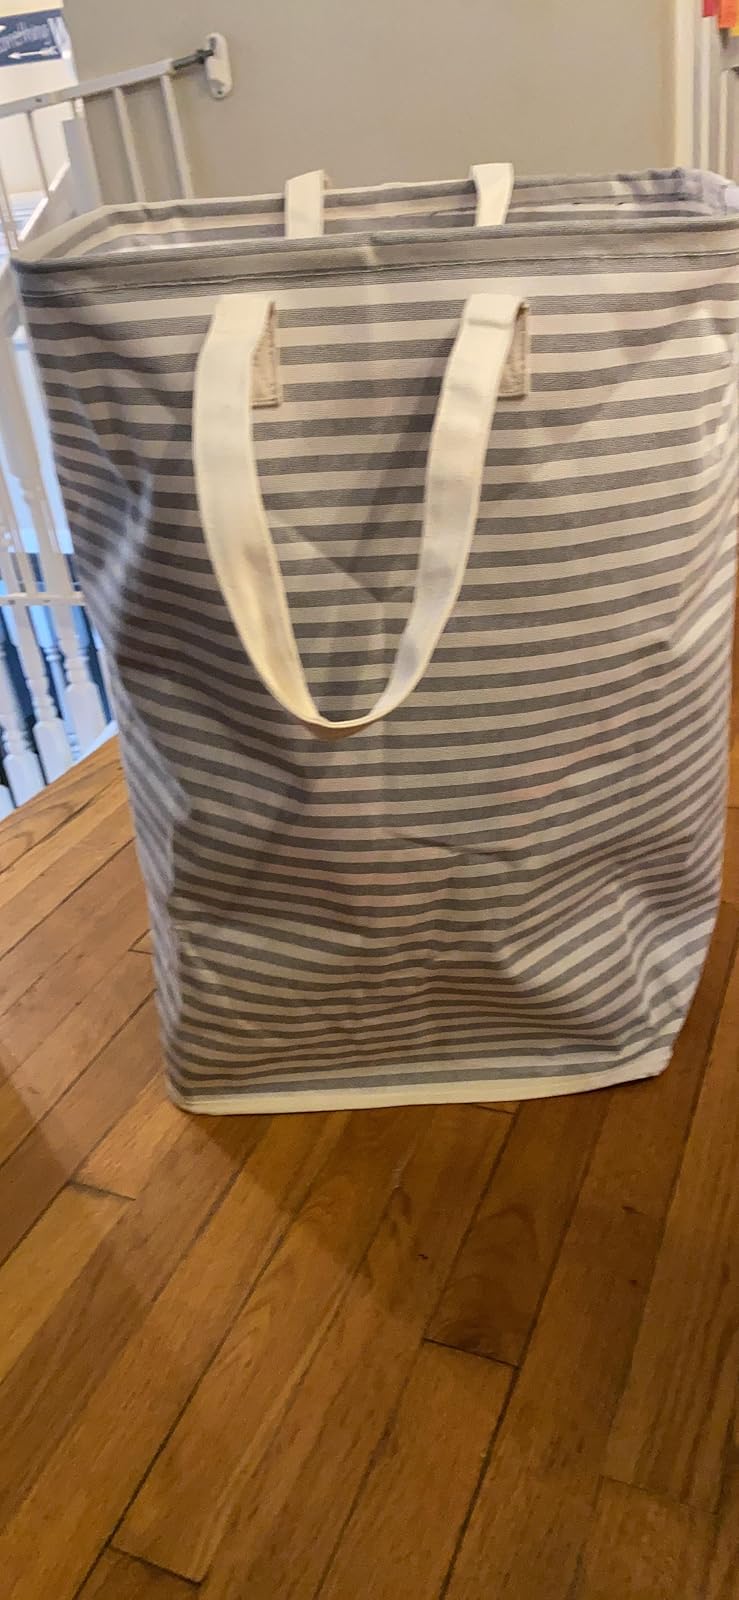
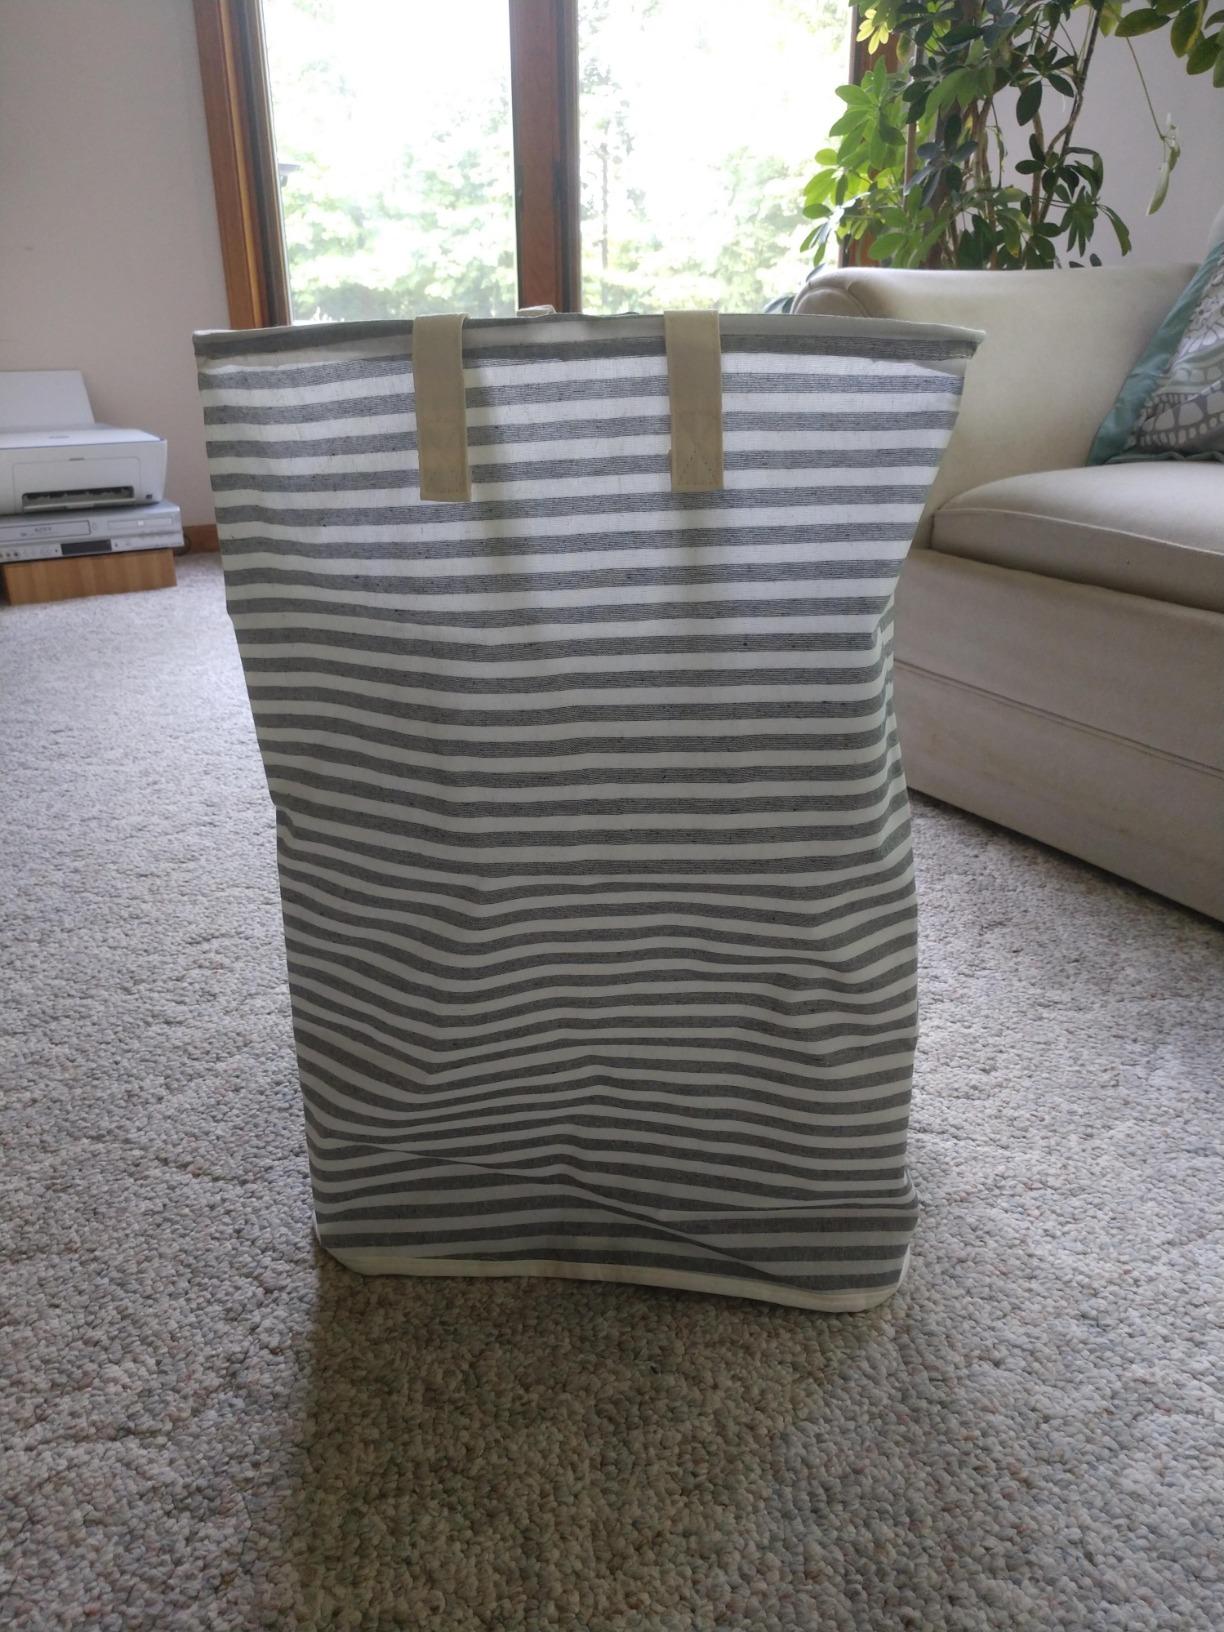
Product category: items_hamper
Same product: yes